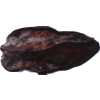
Label: carambola